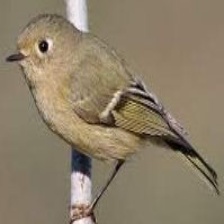
Species: RUBY CROWNED KINGLET
Scientific name: REGULUS CALENDULA